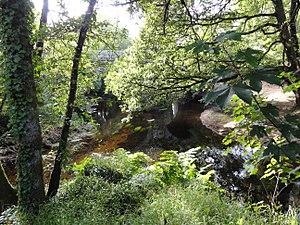
La riviere Aër (à gauche) rejoint l'Ellé (à droite) à Pont-Tanguy, commune de Priziac, département du Morbihan, France
Priziac est une commune française, située dans le département du Morbihan en région Bretagne. Elle est rattachée à la communauté de communes de Roi Morvan Communauté.
L'Aër est un cours d'eau du département du Morbihan, affluent de la rive gauche de la rivière Ellé. Il est également appelé rivière du Pont-Rouge. Il est long de 27,7 km. Le cours d'eau prend officiellement sa source sur la commune de Ploërdut au sud du village de Locuon. En fait il nait de la réunion d'une multitude de petits ruisseaux qui prennent tous leur source au nord du bourg de Ploërdut : le ruisseau de Toul Fallo, le ruisseau de Kerfandol, le ruisseau du Gohello, le ruisseau du Cosquer. Il traverse ou longe les territoires des communes de Saint-Tugdual, de Le Croisty, de Priziac et de Meslan avant de se jeter dans la rivière Ellé. L'Aër est grossi par les eaux du ruisseau de Corrogant, qui prend sa source au sud de Plouray, puis par celles du ruisseau du Bel Air, qui sert d'émissaire à l'étang du Bel Air en Priziac, puis un peu en amont de Pont Tanguy, par celles du ruisseau de Stanghingant, qui draine les territoires de Berné et de Meslan. Le Stanghingant, avec une longueur de 12 km et un bassin versant de 24 km², est le plus important affluent de l'Aër.